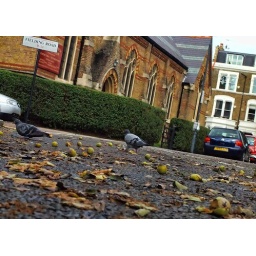
The first signs of Autumn have arrived in West London. At least these flying rats are happy!